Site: brandenburg
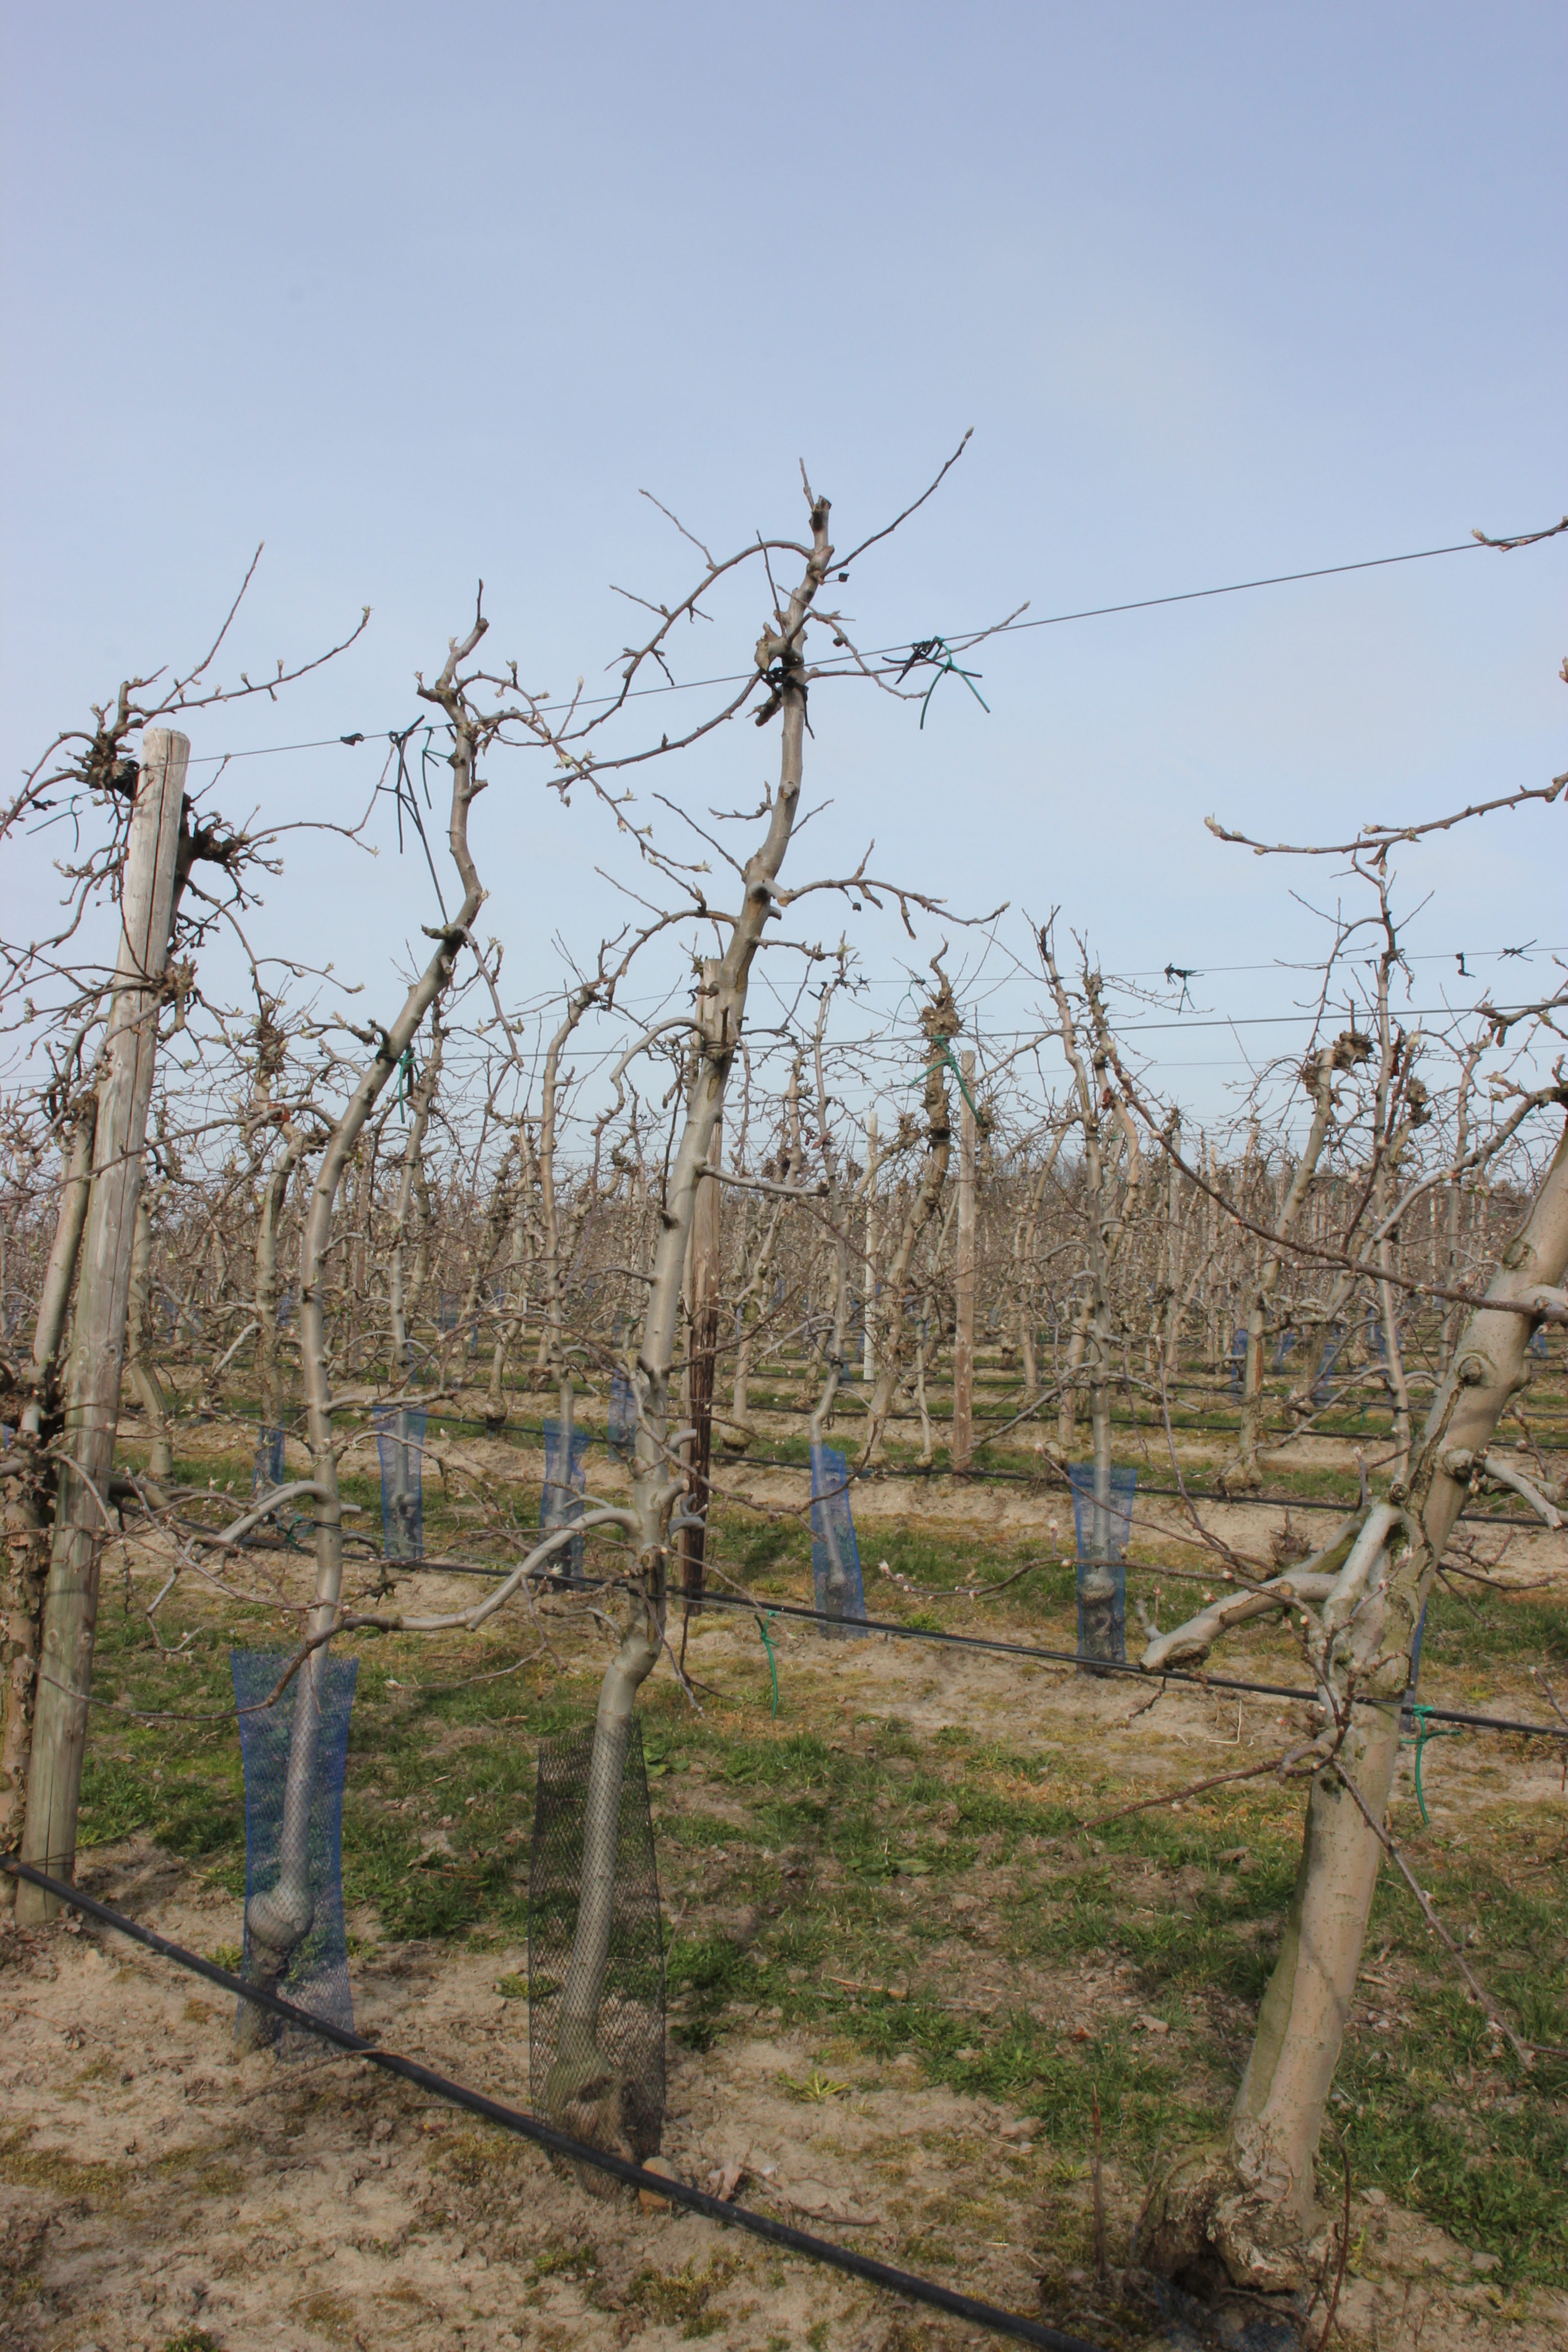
Growth stage (BBCH 54): Inflorescence emergence